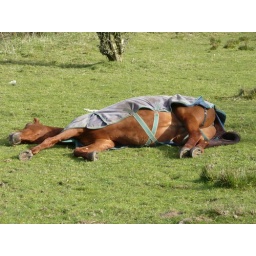
Peatra sleeping in the field